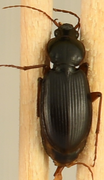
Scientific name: Synuchus impunctatus
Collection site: Harvard Forest Site (HARV), plot HARV_010